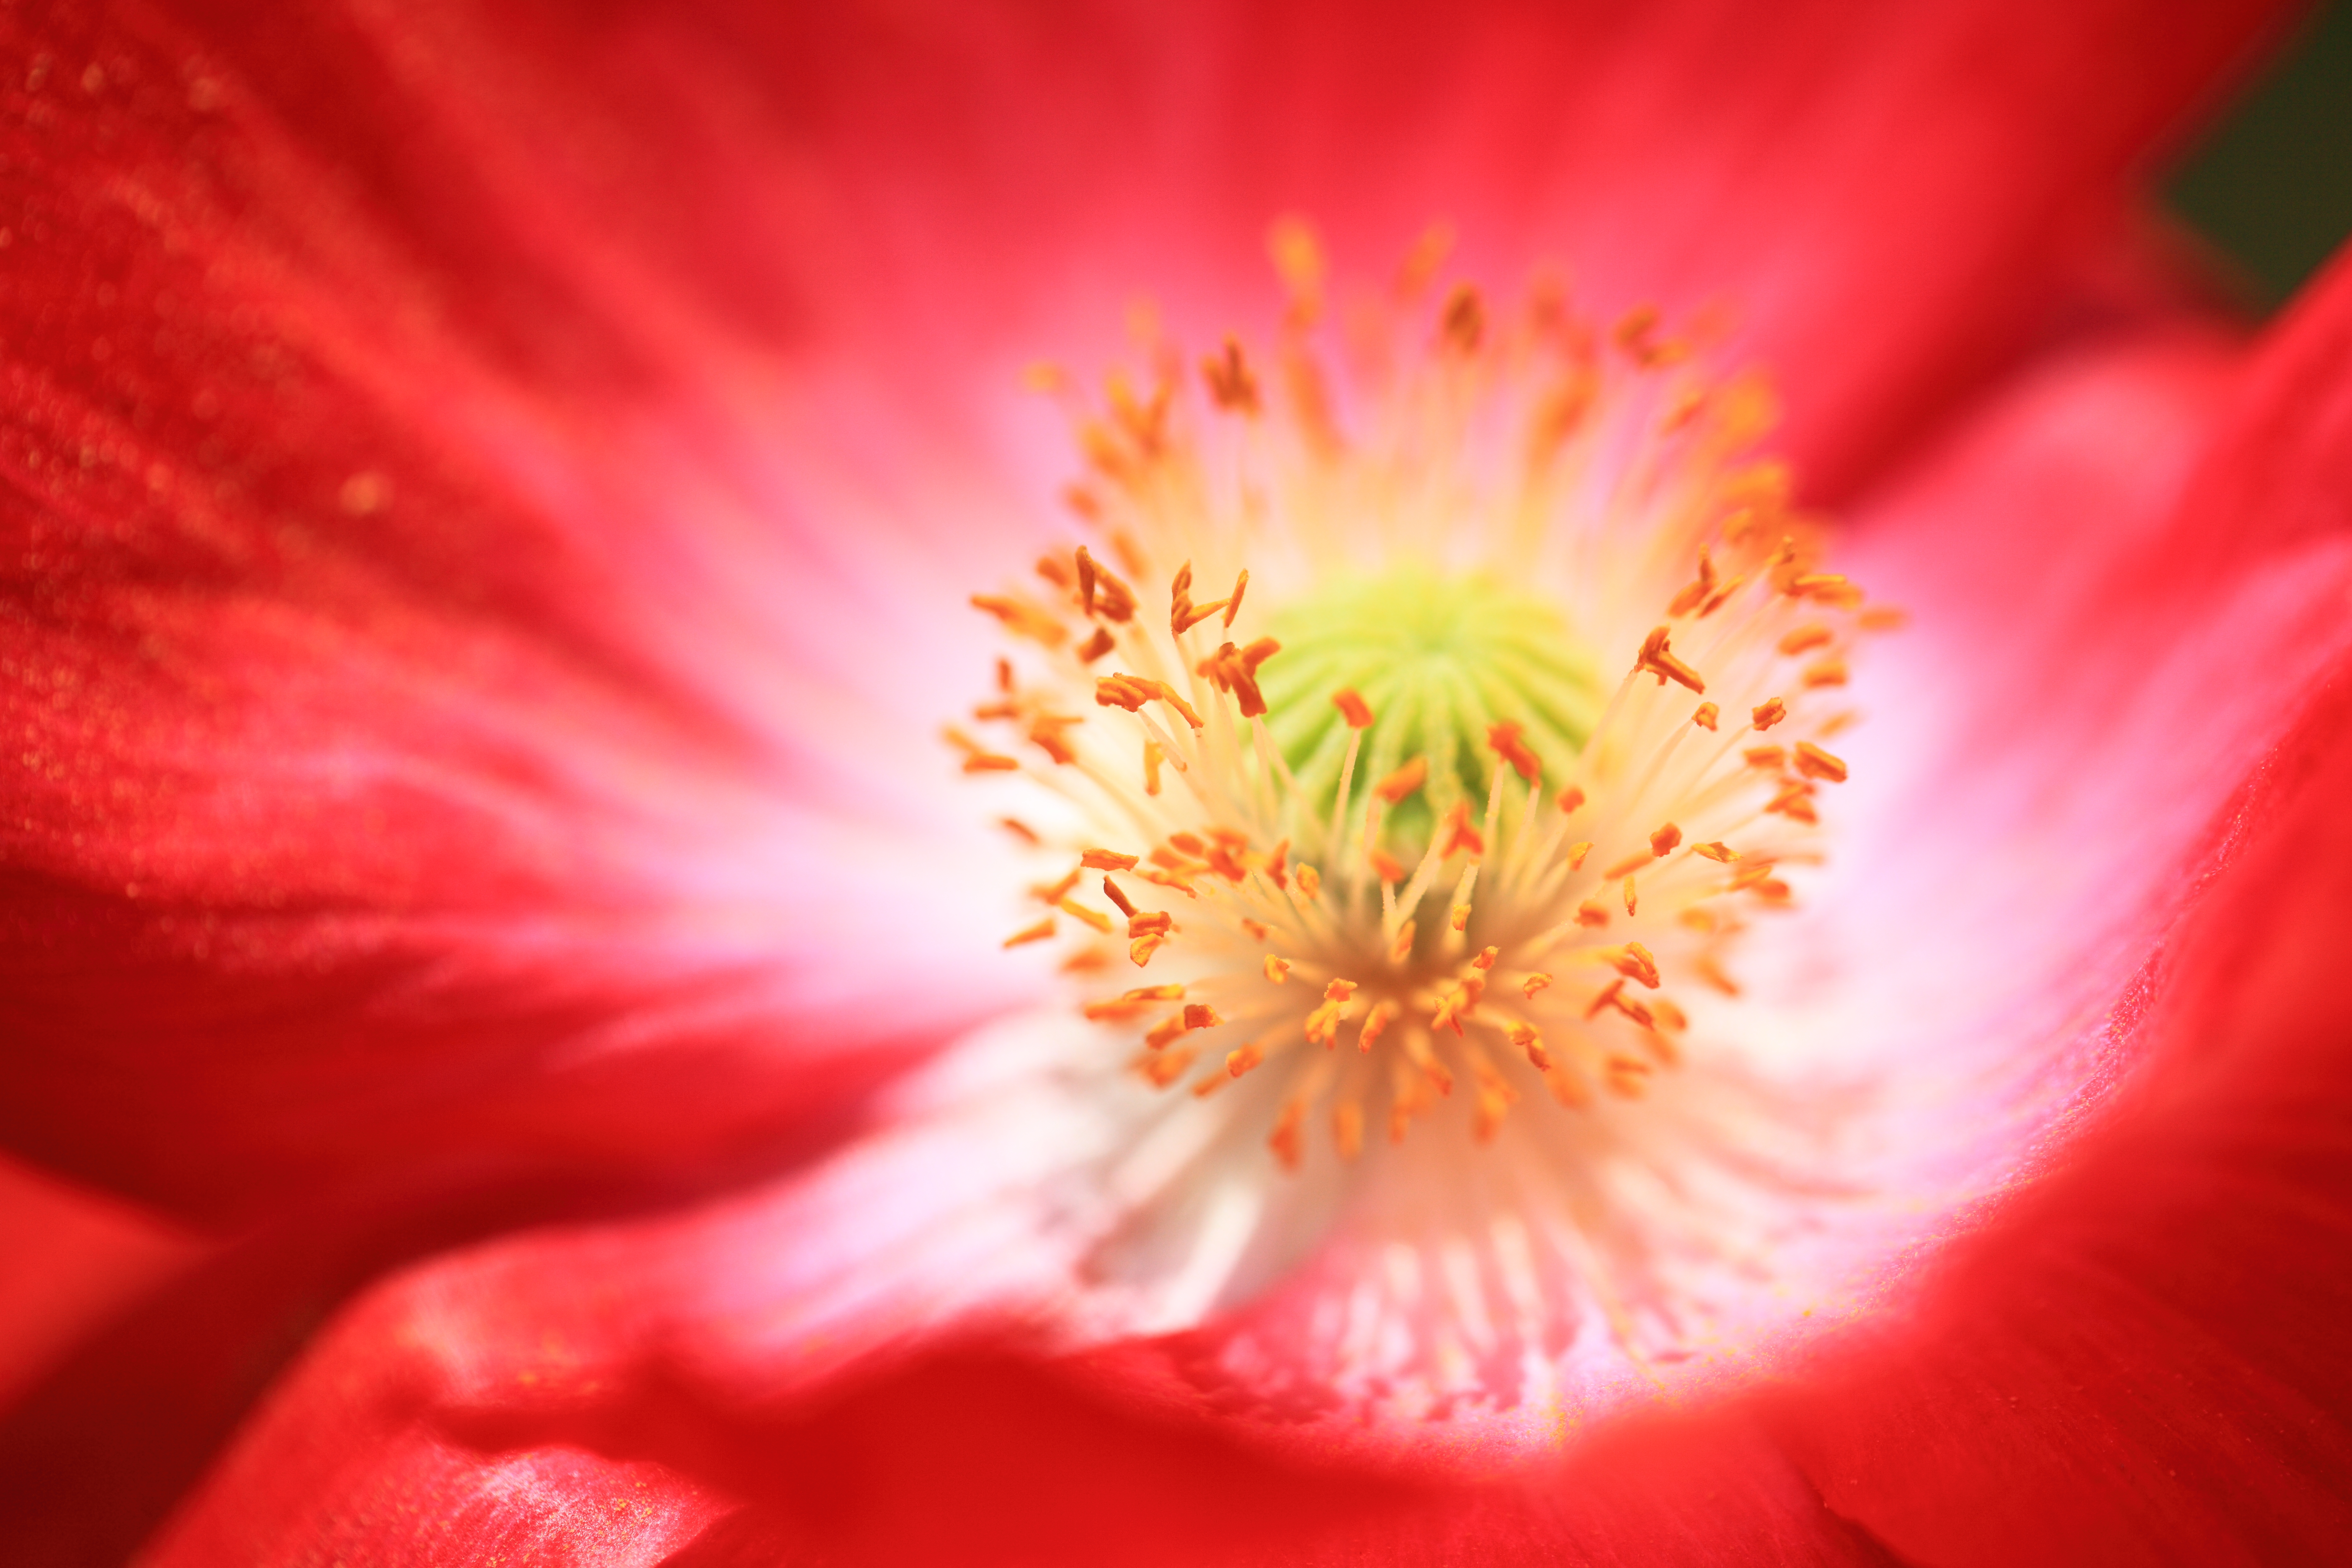
blossom, plant, flower, petal, high, red, corn, flora, close up, 5d, hires, poppy, markii, hi, res, resolution, shirley, papaver, rhoeas, macro photography, flowering plant, land plant